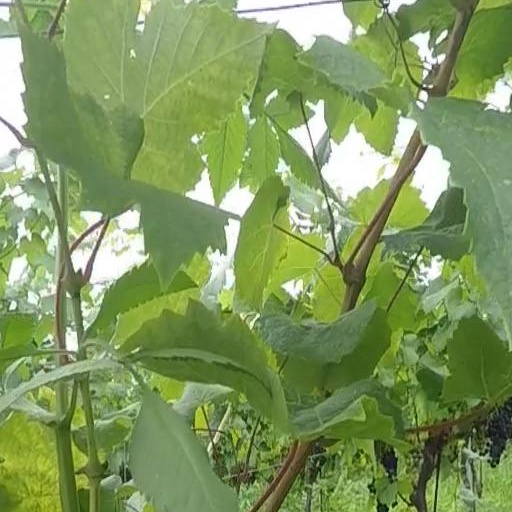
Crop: grape